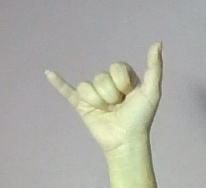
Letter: ya